PAF Base Masroor

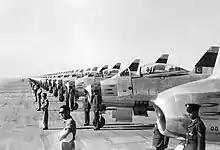
PAF F-86 Sabres lined up during a ceremony at Masrur

The airbase at Mauripur was established by the RIAF during World War II in 1942 as a transit airfield allowing RAF Drigh Road to concentrate on maintenance. Huge numbers of aircraft staged through Mauripur during and after the end of World War II. British units continued to use the airfield after the creation of Pakistan in 1947, finally leaving in 1956. The RAF airfields at Gan and Masirah took over RAF Far East Air Force staging duties from Mauripur and Habbaniya (which became unavailable from 14 July 1958 after the revolution in Iraq).